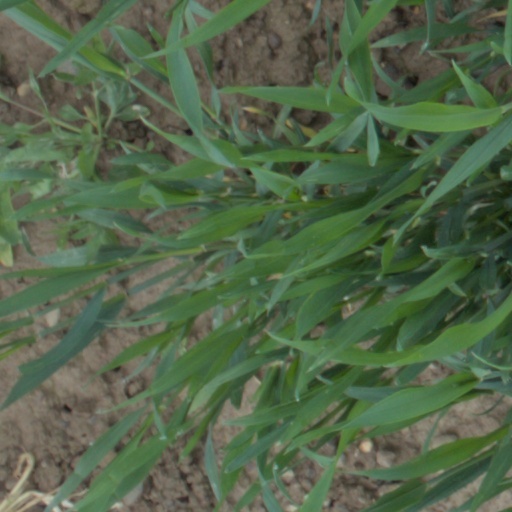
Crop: wheat